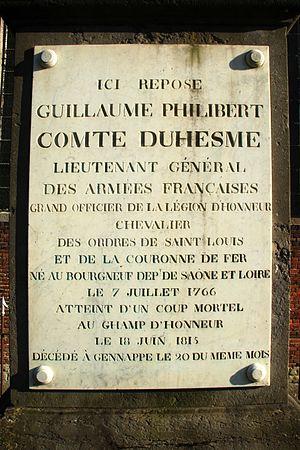
Belgique - Brabant wallon - Genappe - Ways - Mausolée Duhesme (tombe du Général Duhesme, mort des suites des blessures encourues à la bataille de Waterloo)
Le Mausolée Duhesme est un monument de style néo-classique qui abrite la sépulture de Guillaume Philibert, comte Duhesme, général français blessé le 18 juin 1815 à la bataille de Waterloo, fait prisonnier par les Prussiens et décédé à l'Auberge du Roy d'Espagne à Genappe le 20 juin 1815, surlendemain de la bataille.
Guillaume Philibert, comte Duhesme, né le 7 juillet 1766 à Mercurey en Saône-et-Loire et mort le 20 juin 1815 à Genappe, en Belgique, est un général français de la Révolution et de l'Empire. Il est enterré à côté de l'église Saint-Martin de Ways dans le Mausolée Duhesme.